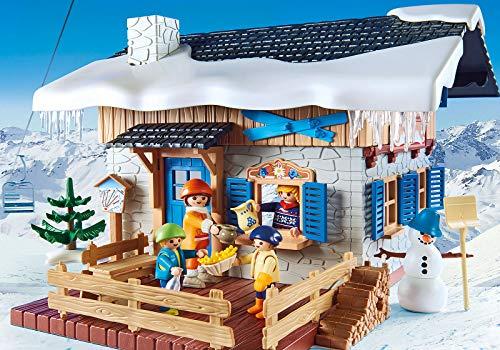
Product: PLAYMOBIL Ski Lodge Building Set
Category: Toys & Games | Toy Figures & Playsets | Playsets & Vehicles | Playsets
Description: Set includes five figures, skis, table, chairs, firewood, shovels, lounge chair, snowman, mittens, and other accessories.
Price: $58.50
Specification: ProductDimensions:4.9x15.2x20.3inches|ItemWeight:3.52ounces|ShippingWeight:3.7pounds(Viewshippingratesandpolicies)|DomesticShipping:ItemcanbeshippedwithinU.S.|InternationalShipping:ThisitemcanbeshippedtoselectcountriesoutsideoftheU.S.LearnMore|ASIN:B06WVPG5K4|Itemmodelnumber:9280|Manufacturerrecommendedage:4-10years